Acapulco

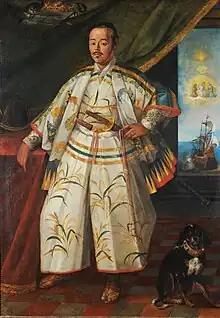
Hasekura Tsunenaga; the Japanese samurai who led the delegation to Mexico.

Spanish trade in the Far East would give Acapulco a prominent position in the economy of New Spain. In 1550, thirty Spanish families were sent to live here from Mexico City to have a permanent base of European residents. Galleons started arriving in Acapulco from Asia by 1565. Acapulco would become the second most important port, after Veracruz, due to its direct trade with the Philippines. This trade would focus on the yearly Manila-Acapulco Galleon trade, which was the nexus of all kinds of communications between New Spain, Europe and Asia. In 1573, the port was granted the monopoly of the Manila trade.